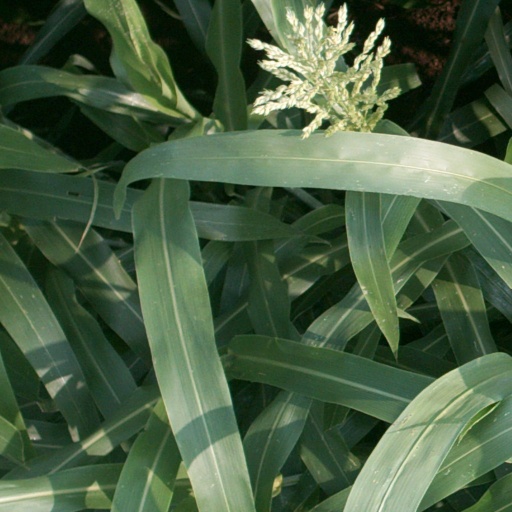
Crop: sorghum